Emergency Broadcast System

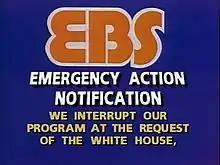
Video slide from a prerecorded announcement of the stand-by script of an EAN from WGN-TV, Chicago, in 1985, during the period of the Emergency Broadcast System. This EAN announcement was never seen on the airwaves of WGN-TV itself, but was posted to YouTube in March 2017.

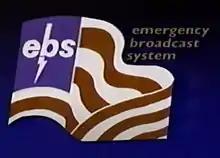
One of the final logos of the Emergency Broadcast System, as seen during a test conducted by WHO-TV in Des Moines, Iowa, c. Late 1996

Though it was never used, the FCC's EBS plan involved detailed procedures for stations to follow during an EAN. It included precise scripts that announcers were to read at the outset of the emergency, as well as whenever detailed information was scarce. Among other things, citizens were instructed not to use the telephone, but rather continue listening to broadcast stations for information.